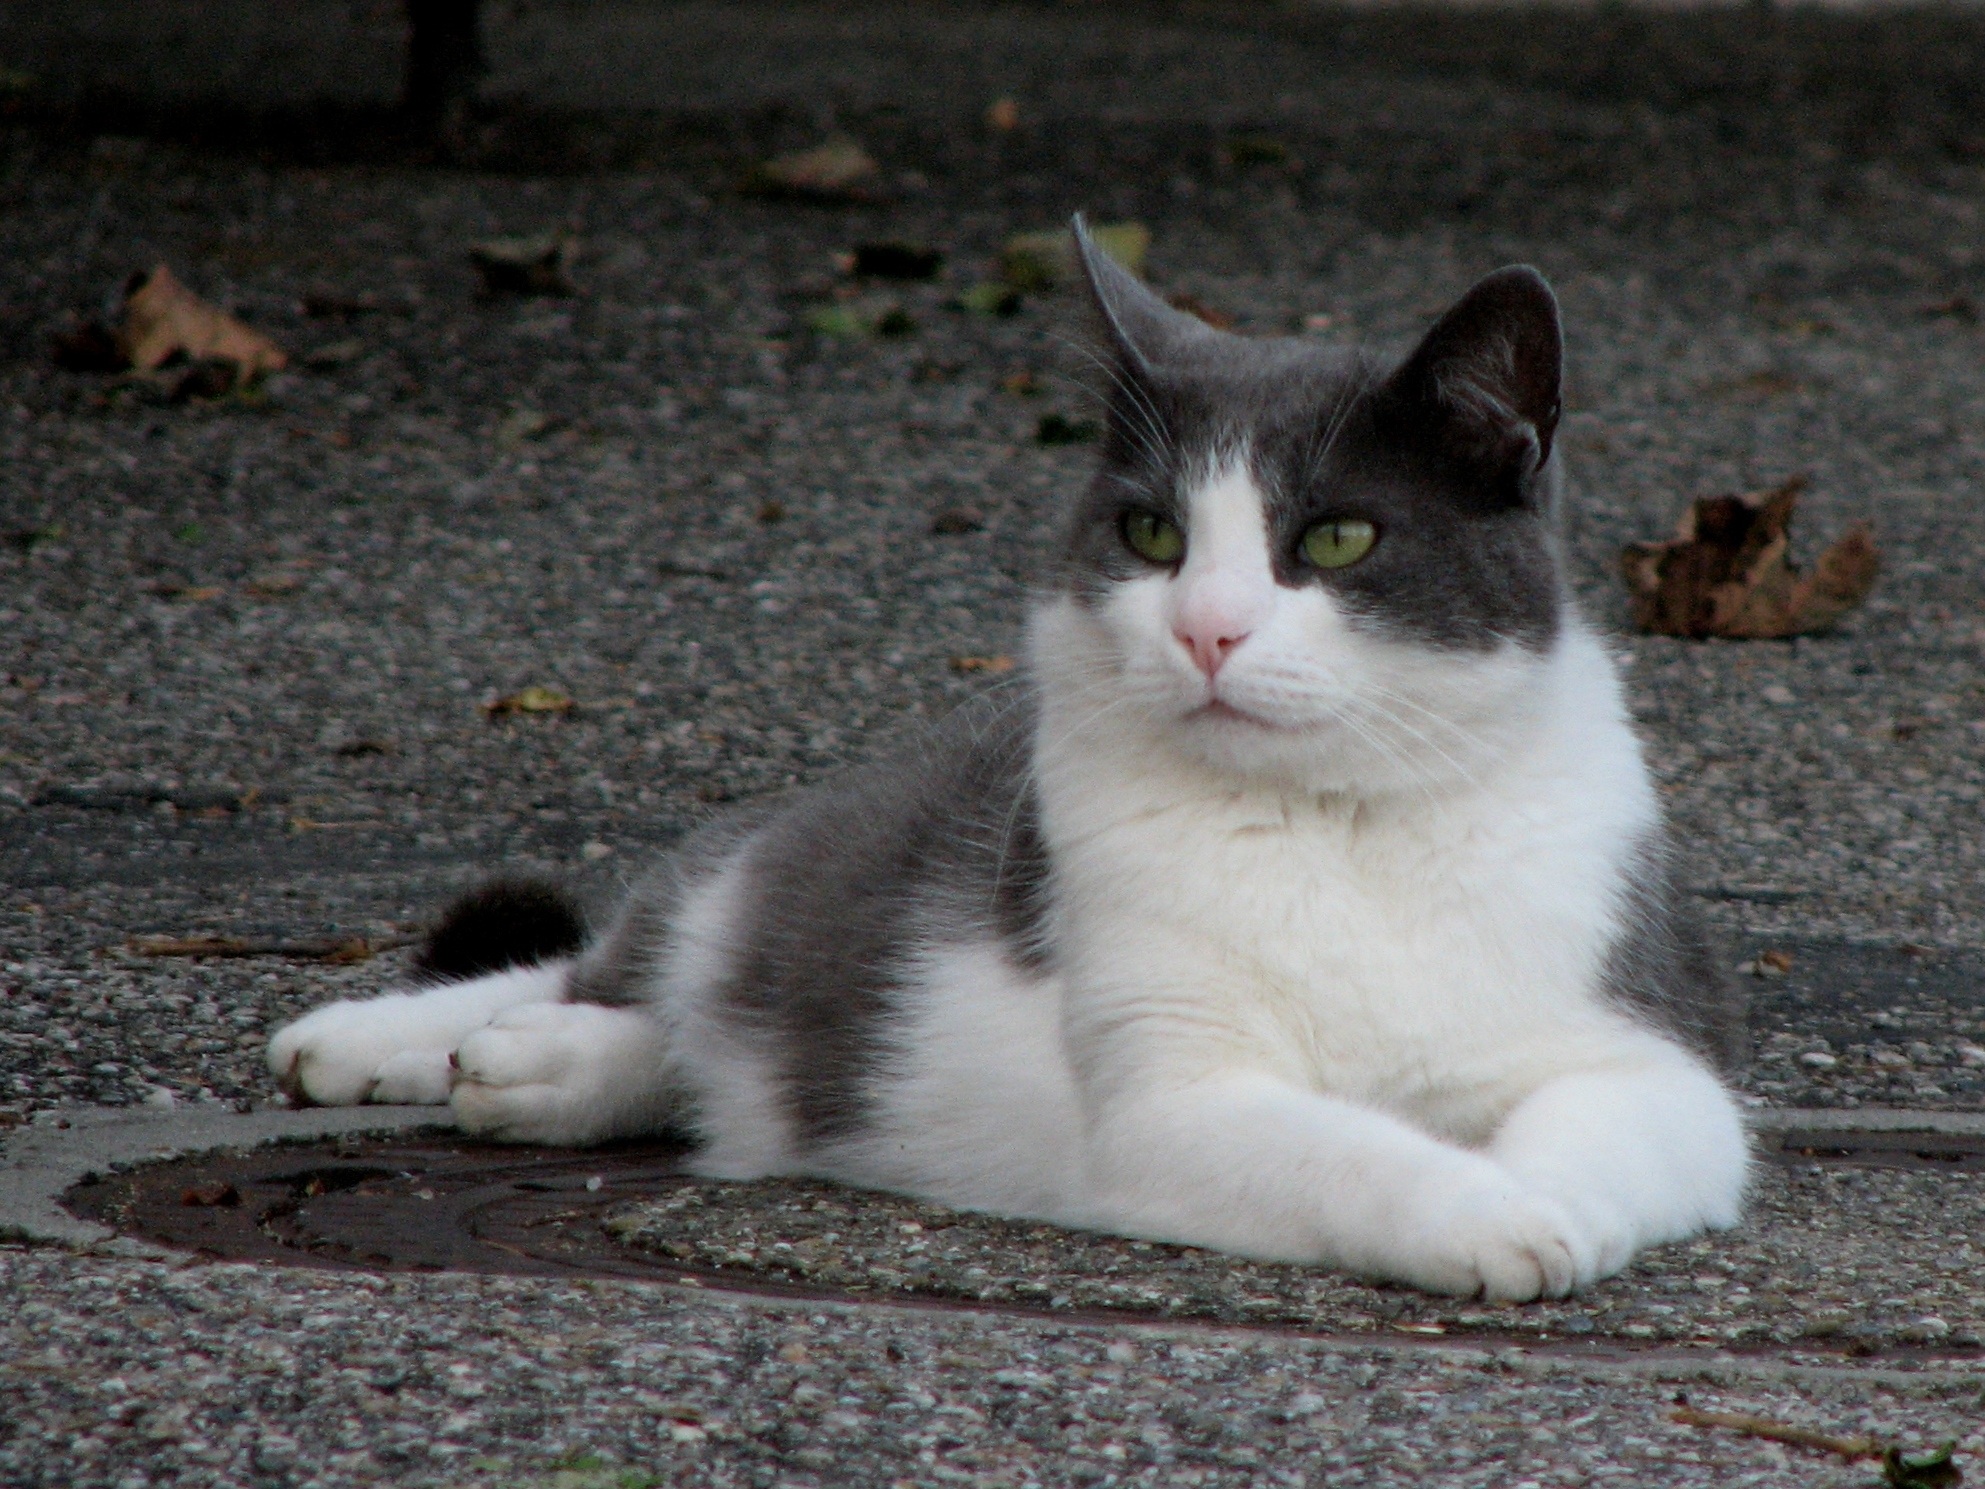
white, animal, cute, fur, cat, mammal, whiskers, grey, vertebrate, domestic cat, stretched, dear, european shorthair, small to medium sized cats, cat like mammal, carnivoran, domestic short haired cat, domestic long haired cat